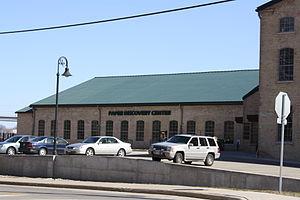
Ce qui suit est la liste des Historic Civil Engineering Landmarks, c'est-à-dire la liste des monuments historiques de génie civil, établie aux États-Unis par l' American Society of Civil Engineers depuis qu'elle a commencé le programme en 1964. Cette désignation est accordée à des projets, des structures et des sites situés aux États-Unis et dans le reste du monde. À compter de 2013, il y a plus de 260 éléments dans cette liste.